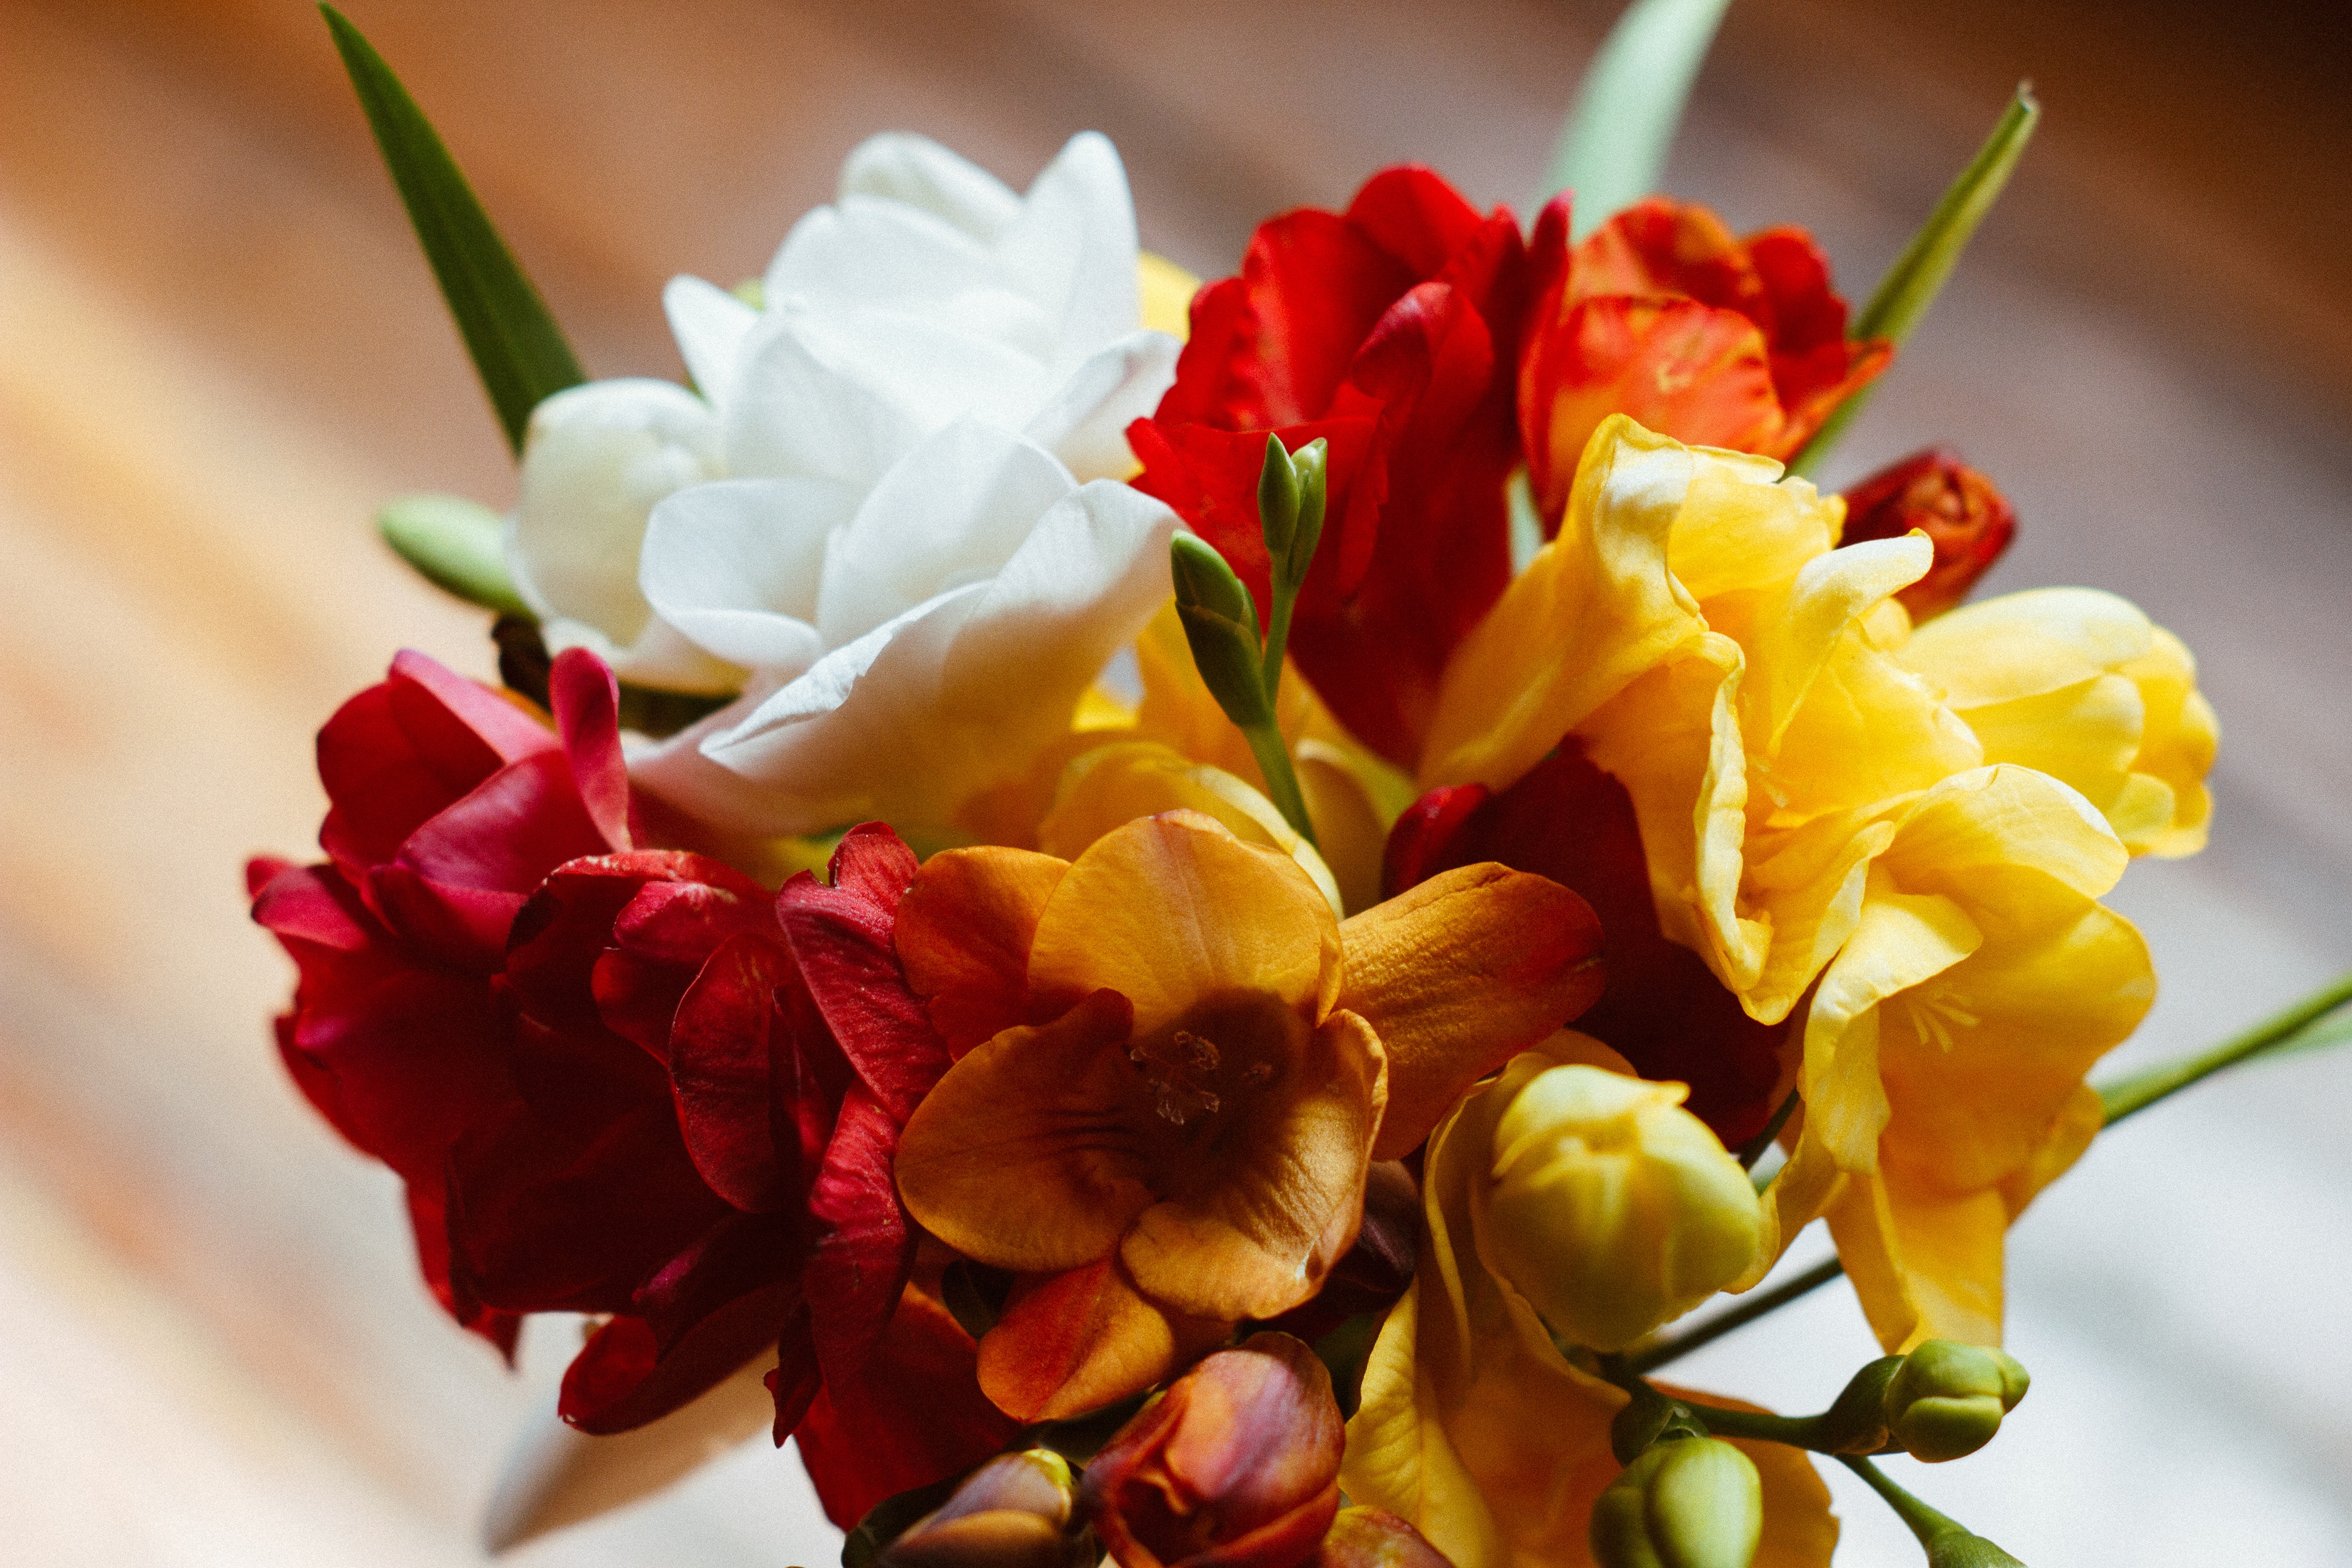
blossom, plant, flower, petal, yellow, flora, close up, floristry, macro photography, flowering plant, flower bouquet, cut flowers, floral design, land plant, flower arranging